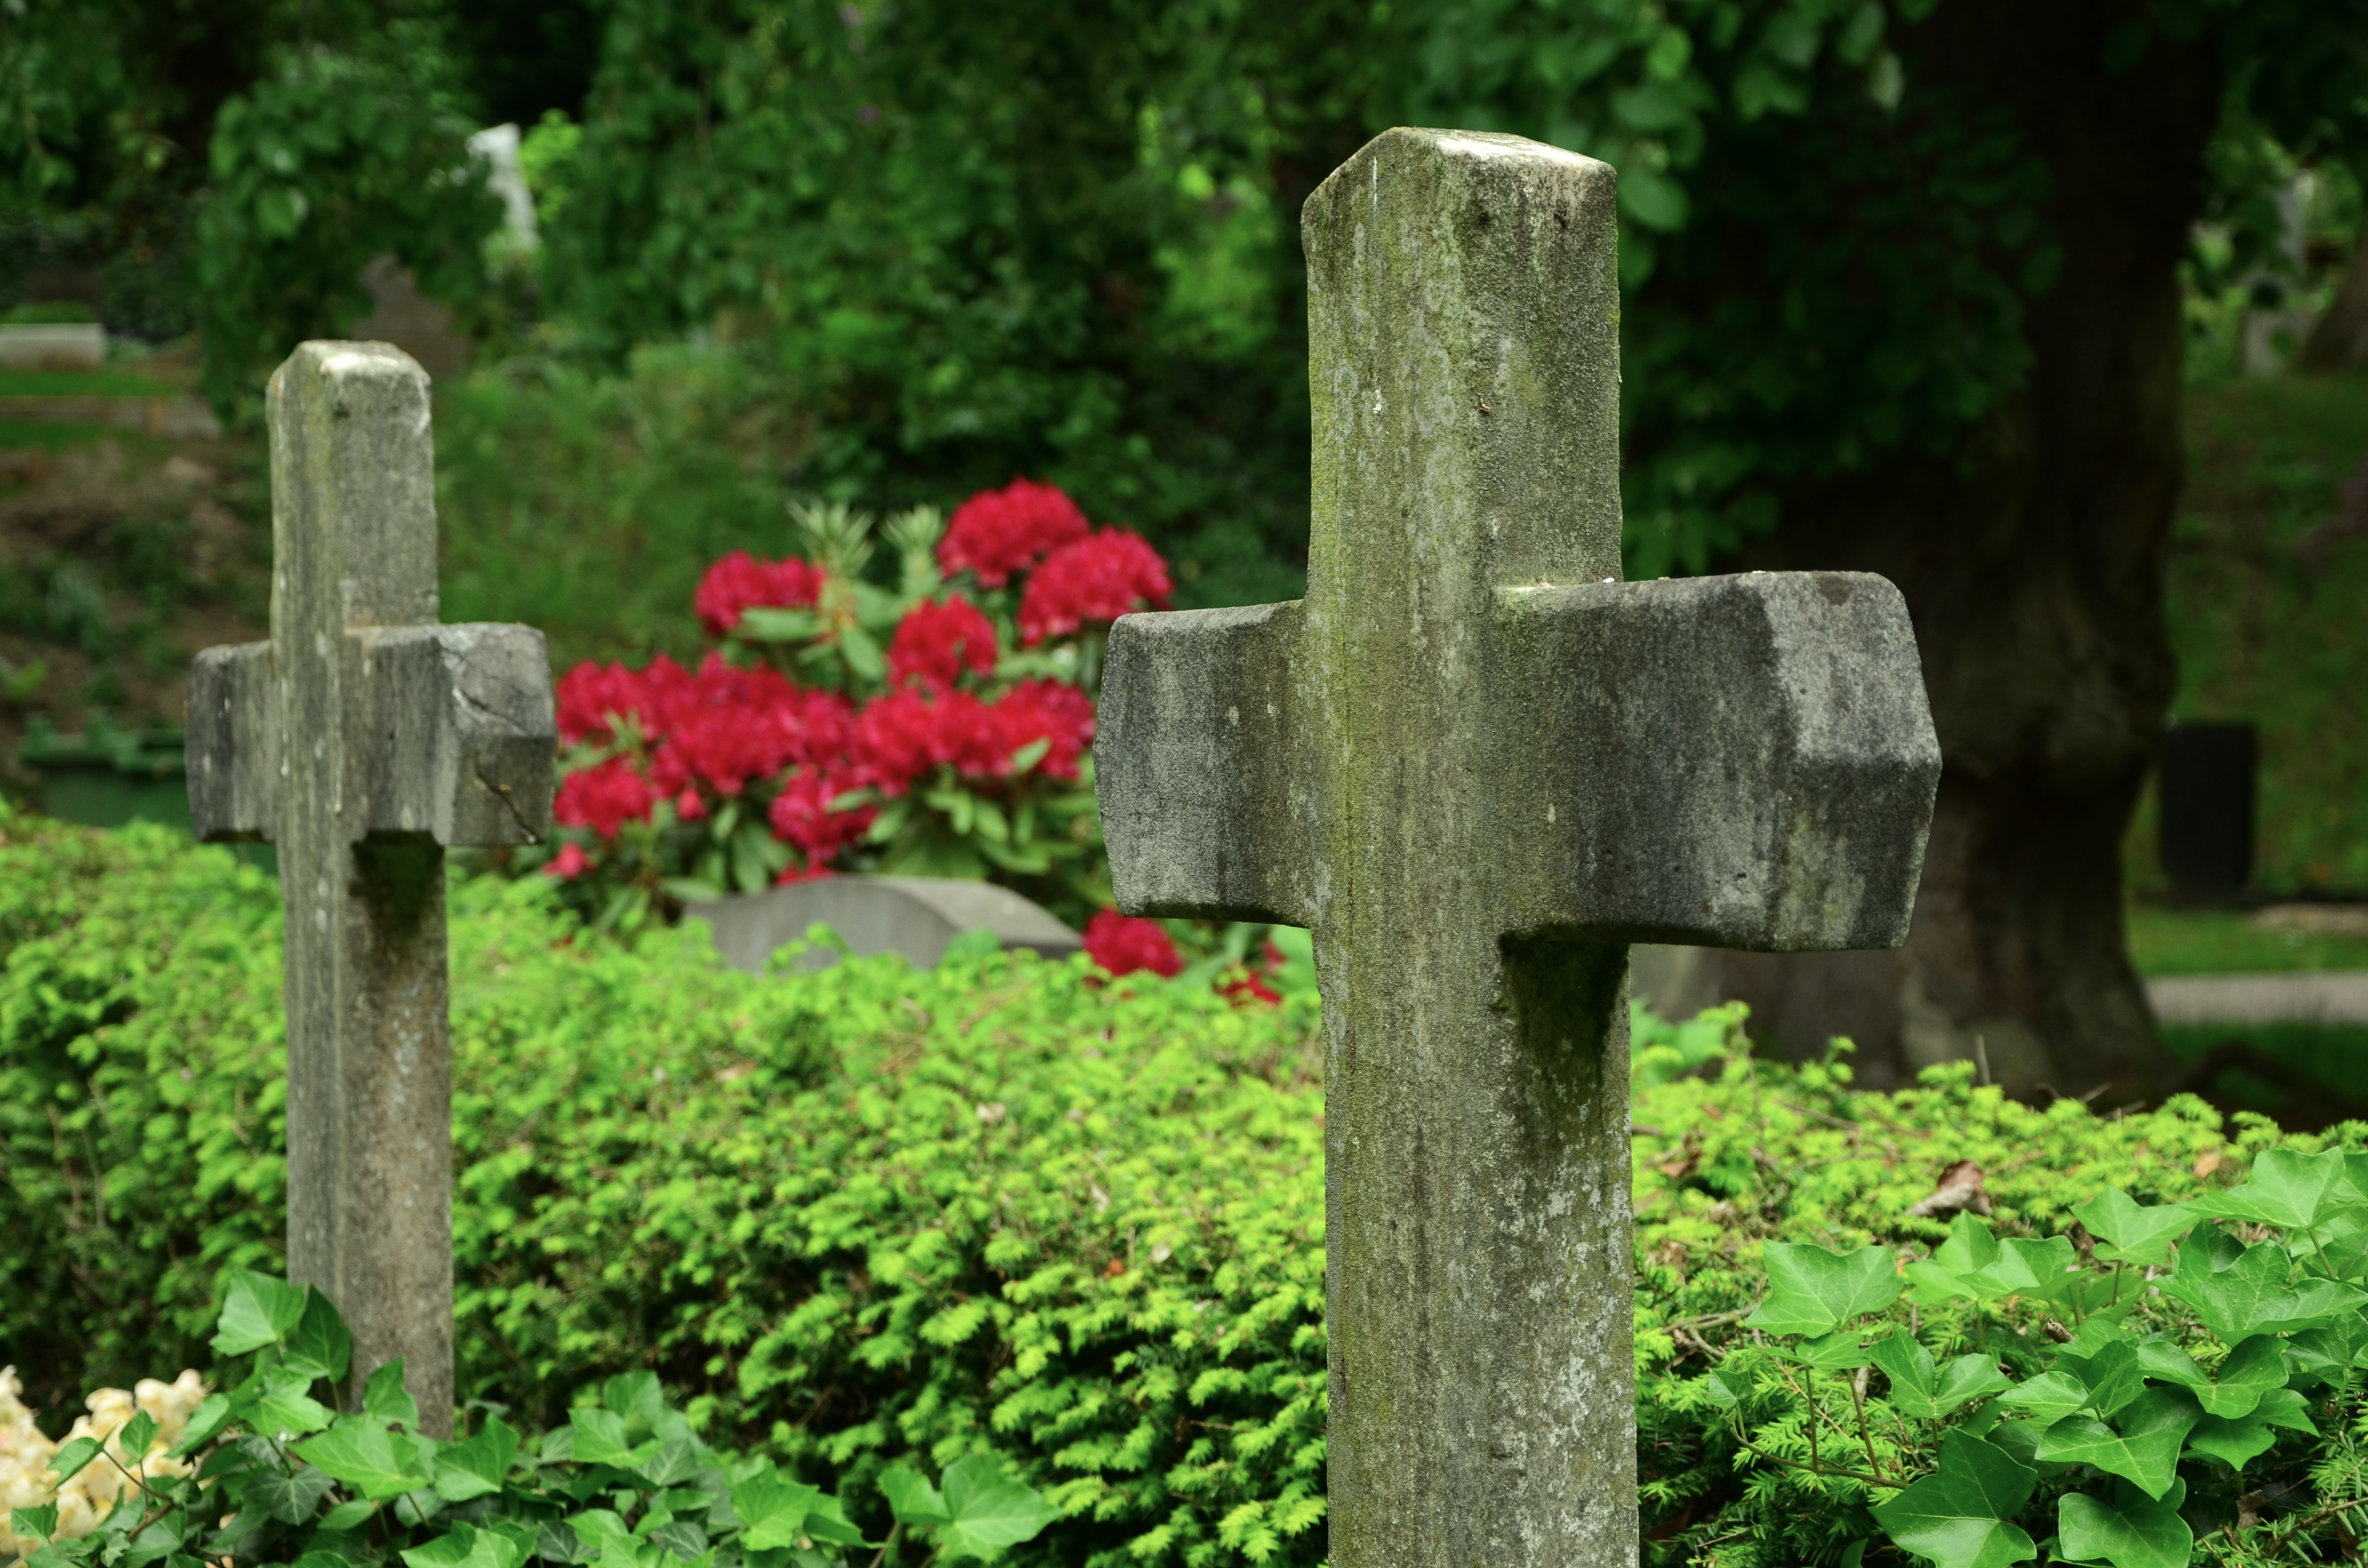
cross, cemetery, grave, headstone, christianity, tomb, last calm, stone cross, christian faith, geographical feature